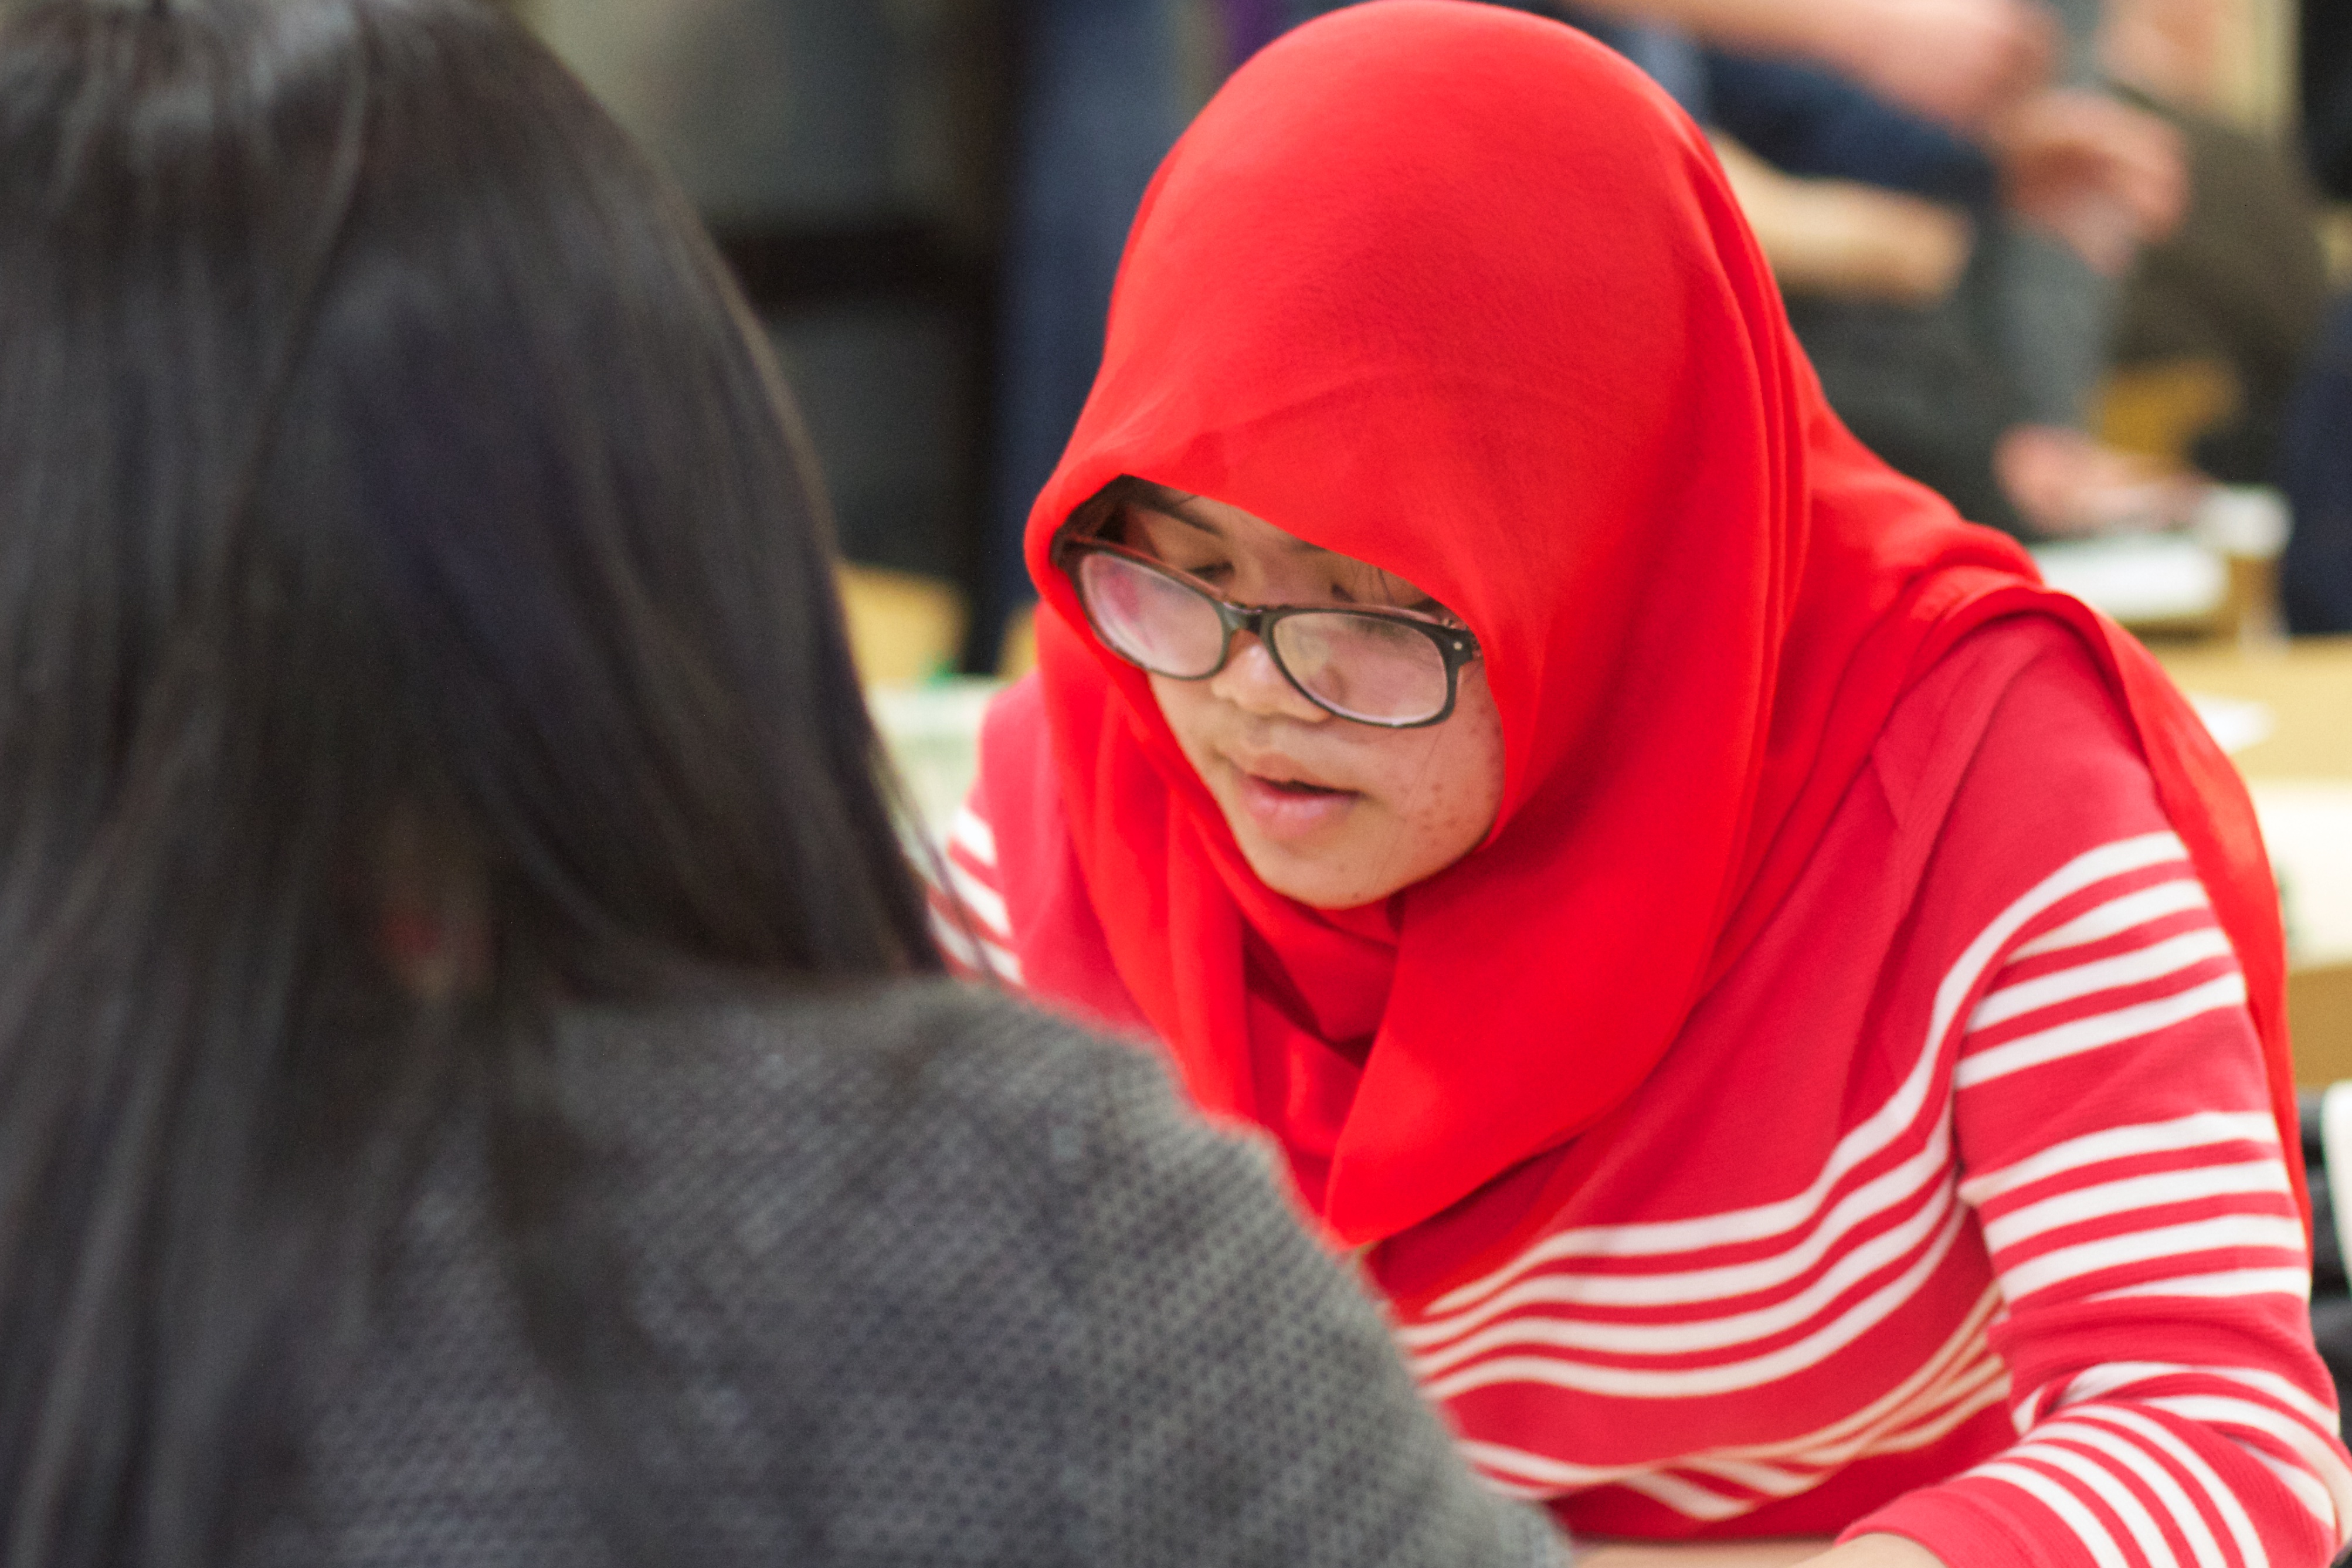
person, people, red, facial expression, smile, organ, costume, flatclass2013, emotion, interaction